Soviet Union

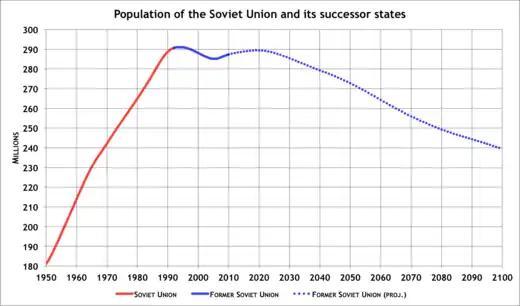
Population of the Soviet Union (red) and the post-Soviet states (blue) from 1961 to 2009 as well as projection (dotted blue) from 2010 to 2100

Overall, the growth rate of per capita income in the Soviet Union between 1960 and 1989 was slightly above the world average (based on 102 countries). A 1986 study published in the "American Journal of Public Health" claimed that, citing World Bank data, the Soviet model provided a better quality of life and human development than market economies at the same level of economic development in most cases. According to Stanley Fischer and William Easterly, growth could have been faster. By their calculation, per capita income in 1989 should have been twice higher than it was, considering the amount of investment, education and population. The authors attribute this poor performance to the low productivity of capital. Steven Rosefielde states that the standard of living declined due to Stalin's despotism. While there was a brief improvement after his death, it lapsed into stagnation.